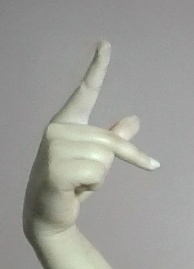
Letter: dha